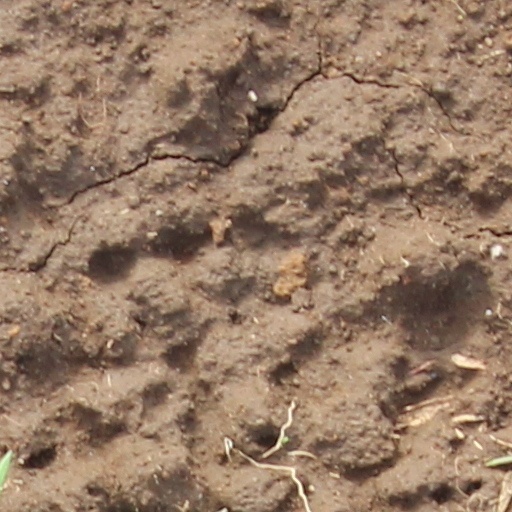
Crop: wheat